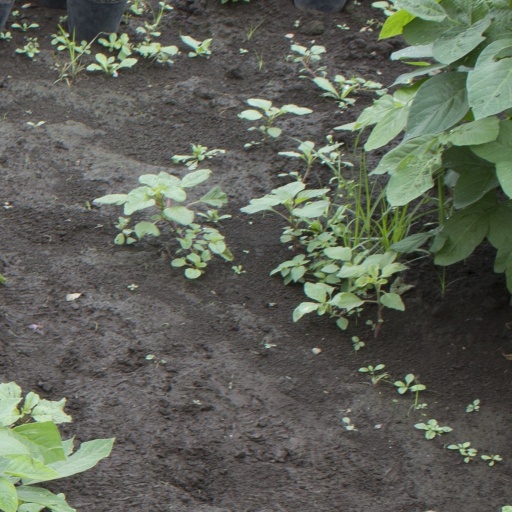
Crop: soybean